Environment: real
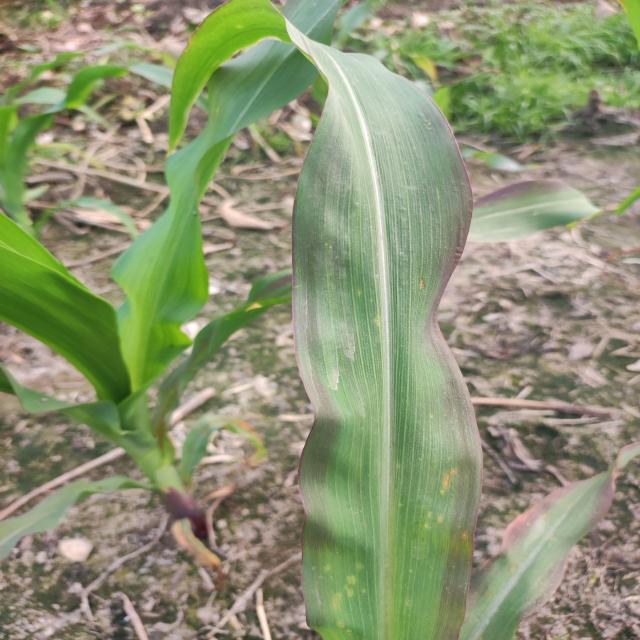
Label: phosphorus_deficiency